David Forde (footballer)

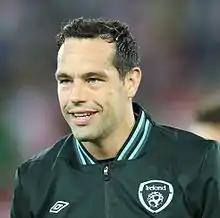
Forde lining up for the Republic of Ireland in 2013

David Forde (born 20 December 1979) is an Irish former professional footballer who played as a goalkeeper. Internationally, Forde played for the Republic of Ireland between 2011 and 2016 and was part of the team's 23-man squad for the 2012 European Championships. In 2013, he became the oldest player to make their competitive debut for the Republic of Ireland, when he played against Sweden at the age of 33.